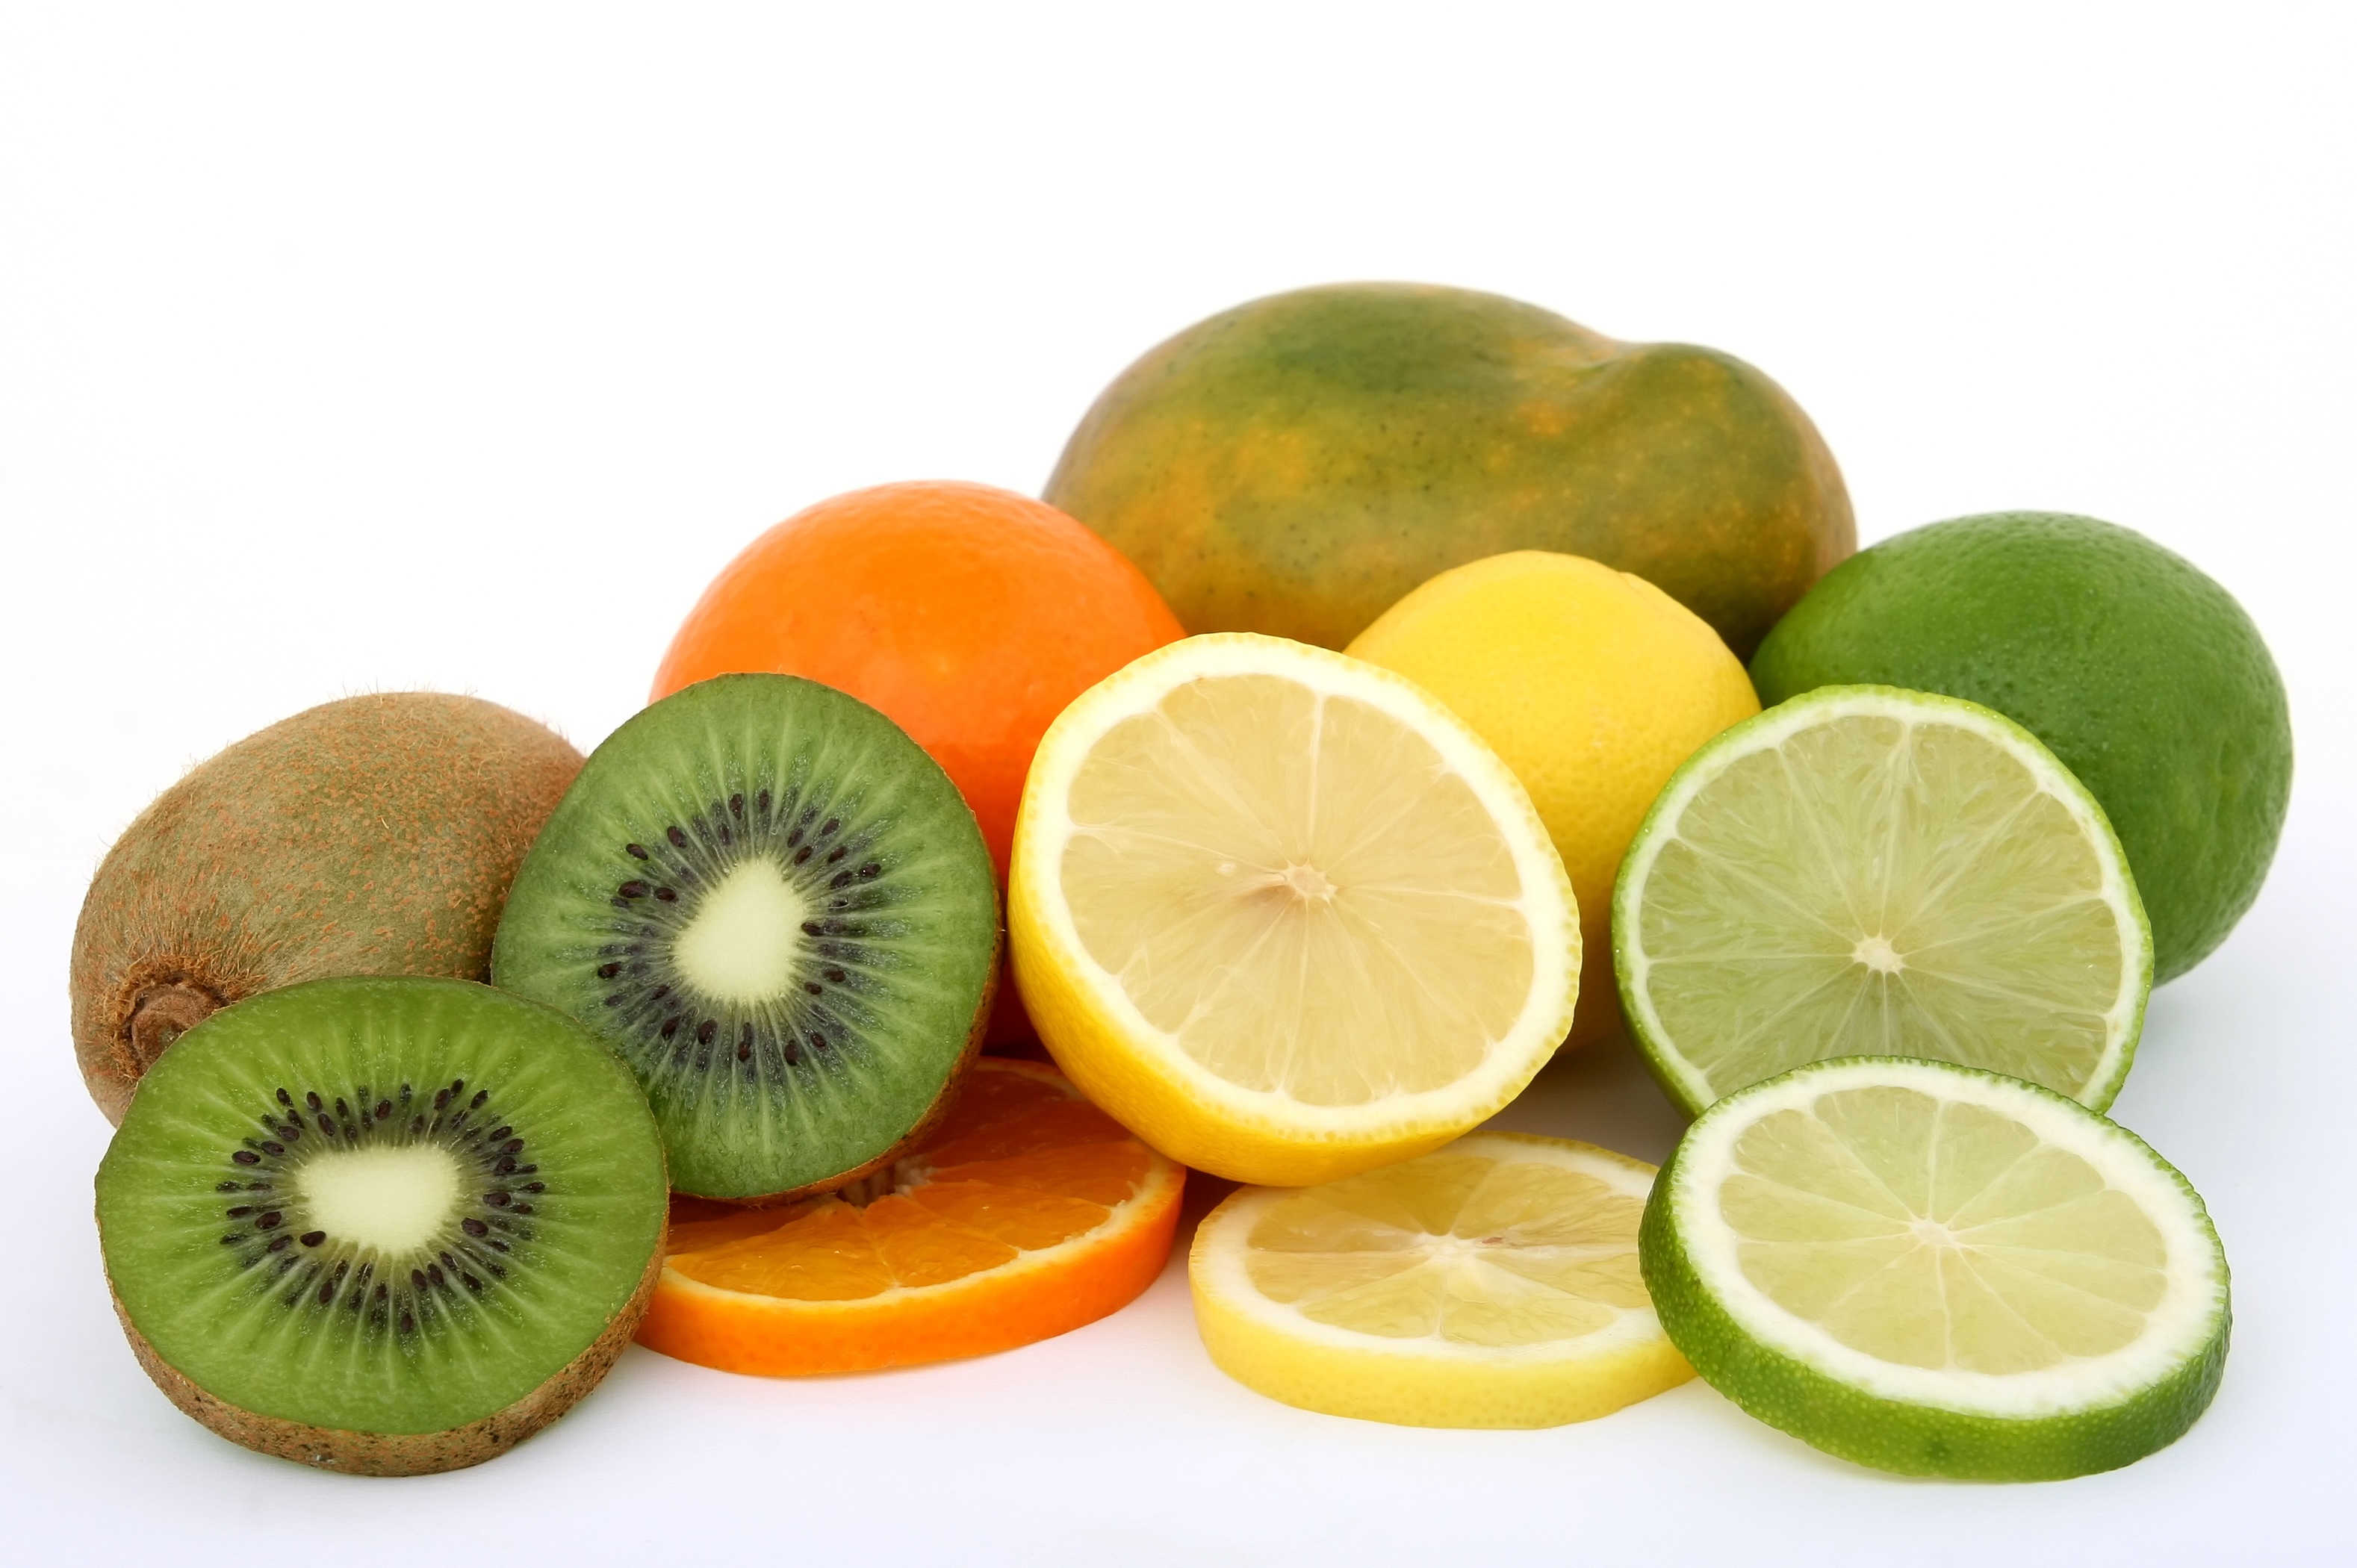
plant, fruit, orange, food, produce, healthy, lemon, lime, juice, close up, kiwi, fruits, oranges, sliced, citrus, flowering plant, tropical fruits, land plant, sweet lemon, key lime, tangelo, lemon lime